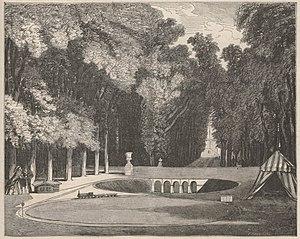
Le modélisme ferroviaire est une activité de modélisme concernant les trains et le monde ferroviaire, et tout particulièrement leur reproduction suivant une échelle et un thème définis, ainsi que leur exploitation.
Napoléon Eugène Louis Jean Joseph Bonaparte, prince impérial, dit Louis-Napoléon, né le 16 mars 1856 à Paris et mort le 1ᵉʳ juin 1879 au pays zoulou, est le fils unique de Napoléon III, empereur des Français, et de son épouse, l’impératrice Eugénie.